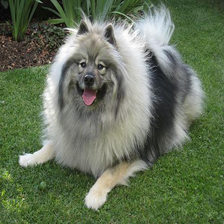
Species: dog
Breed: keeshond